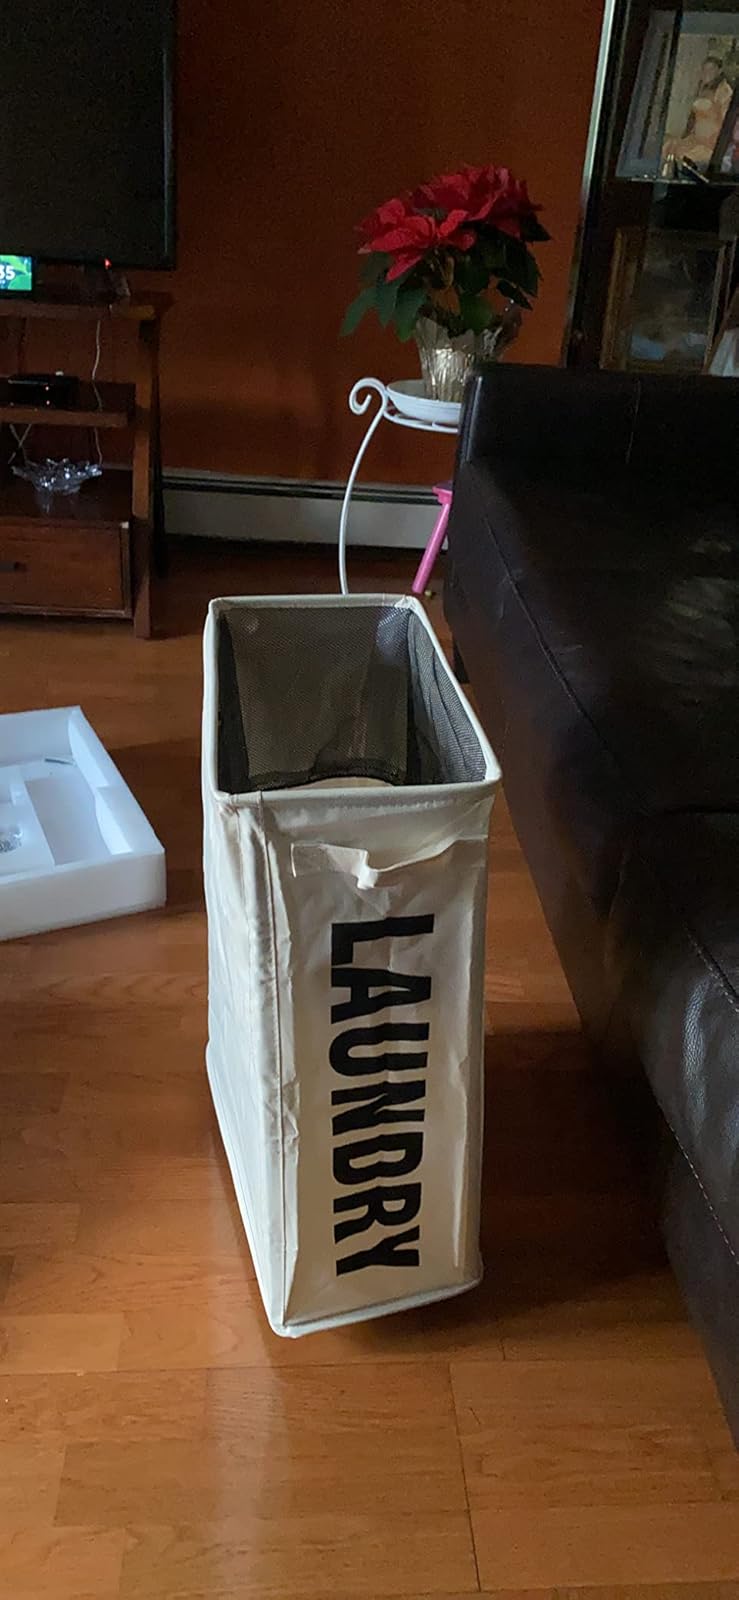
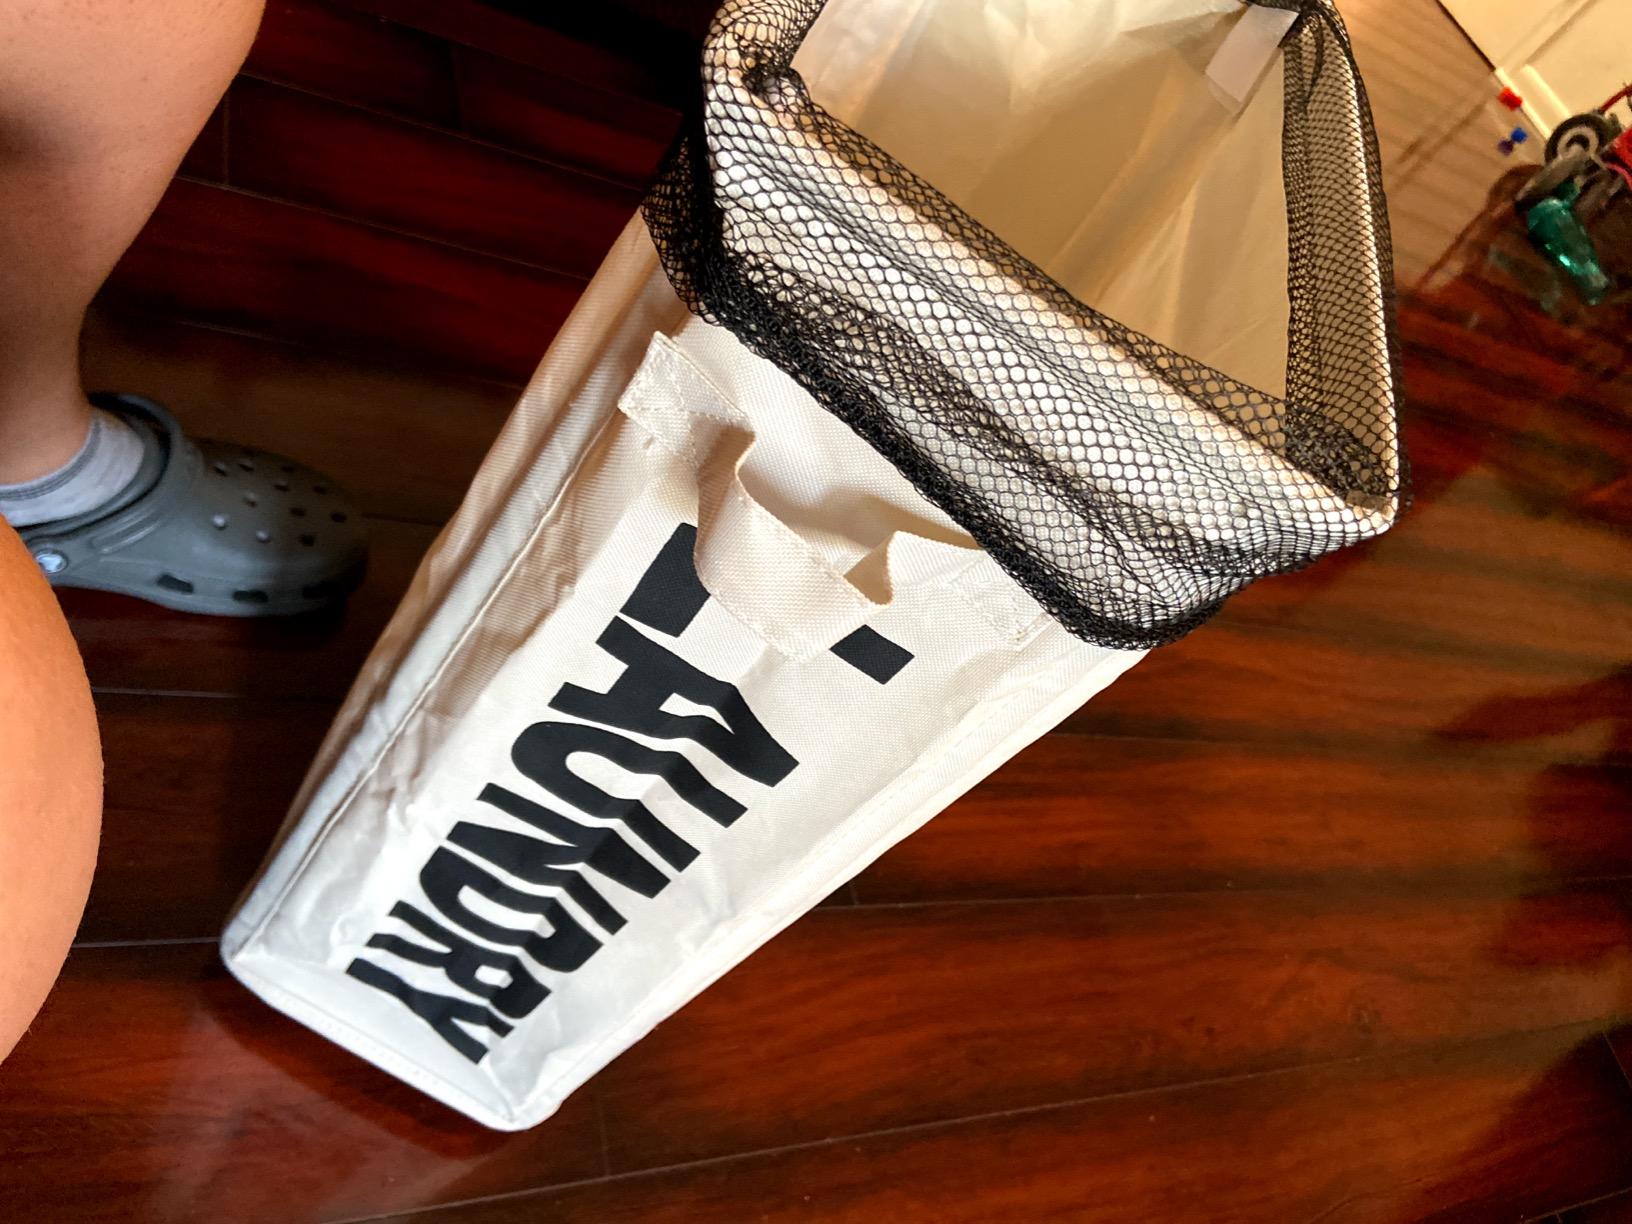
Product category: items_hamper
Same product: yes